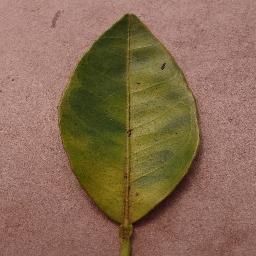
Label: Orange___Haunglongbing_(Citrus_greening)